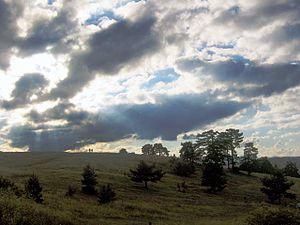
Les monts Zlatibor sont un massif montagneux situé à l'ouest de la Serbie. Ils font partie des Alpes dinariques.